Teraphim

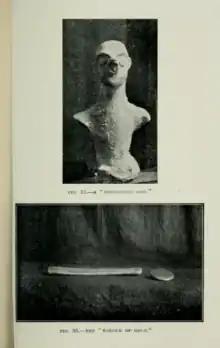
"Household god" by R A Stewart Macalister in Gezer.

Josephus mentions that there was a custom of carrying "housegods" on journeys to foreign lands, and it is thus possible that the use of teraphim continued in popular culture well into the Hellenistic period and even beyond.